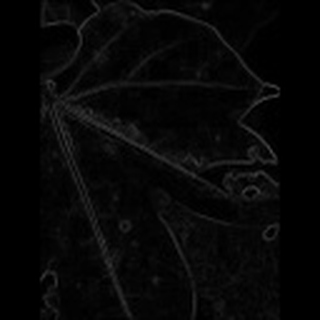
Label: cotton_bacterial_blight